Craig Felston

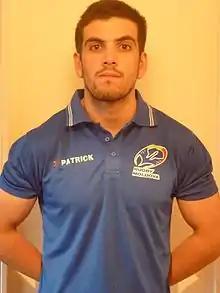
Felston in 2013

Craig Felston (born 24 March 1993 in Peterborough) is an English-born former Moldovan rugby player. He plays for the Moldovan National rugby team. He is eligible to represent Moldova through his Moldovan born grandfather.